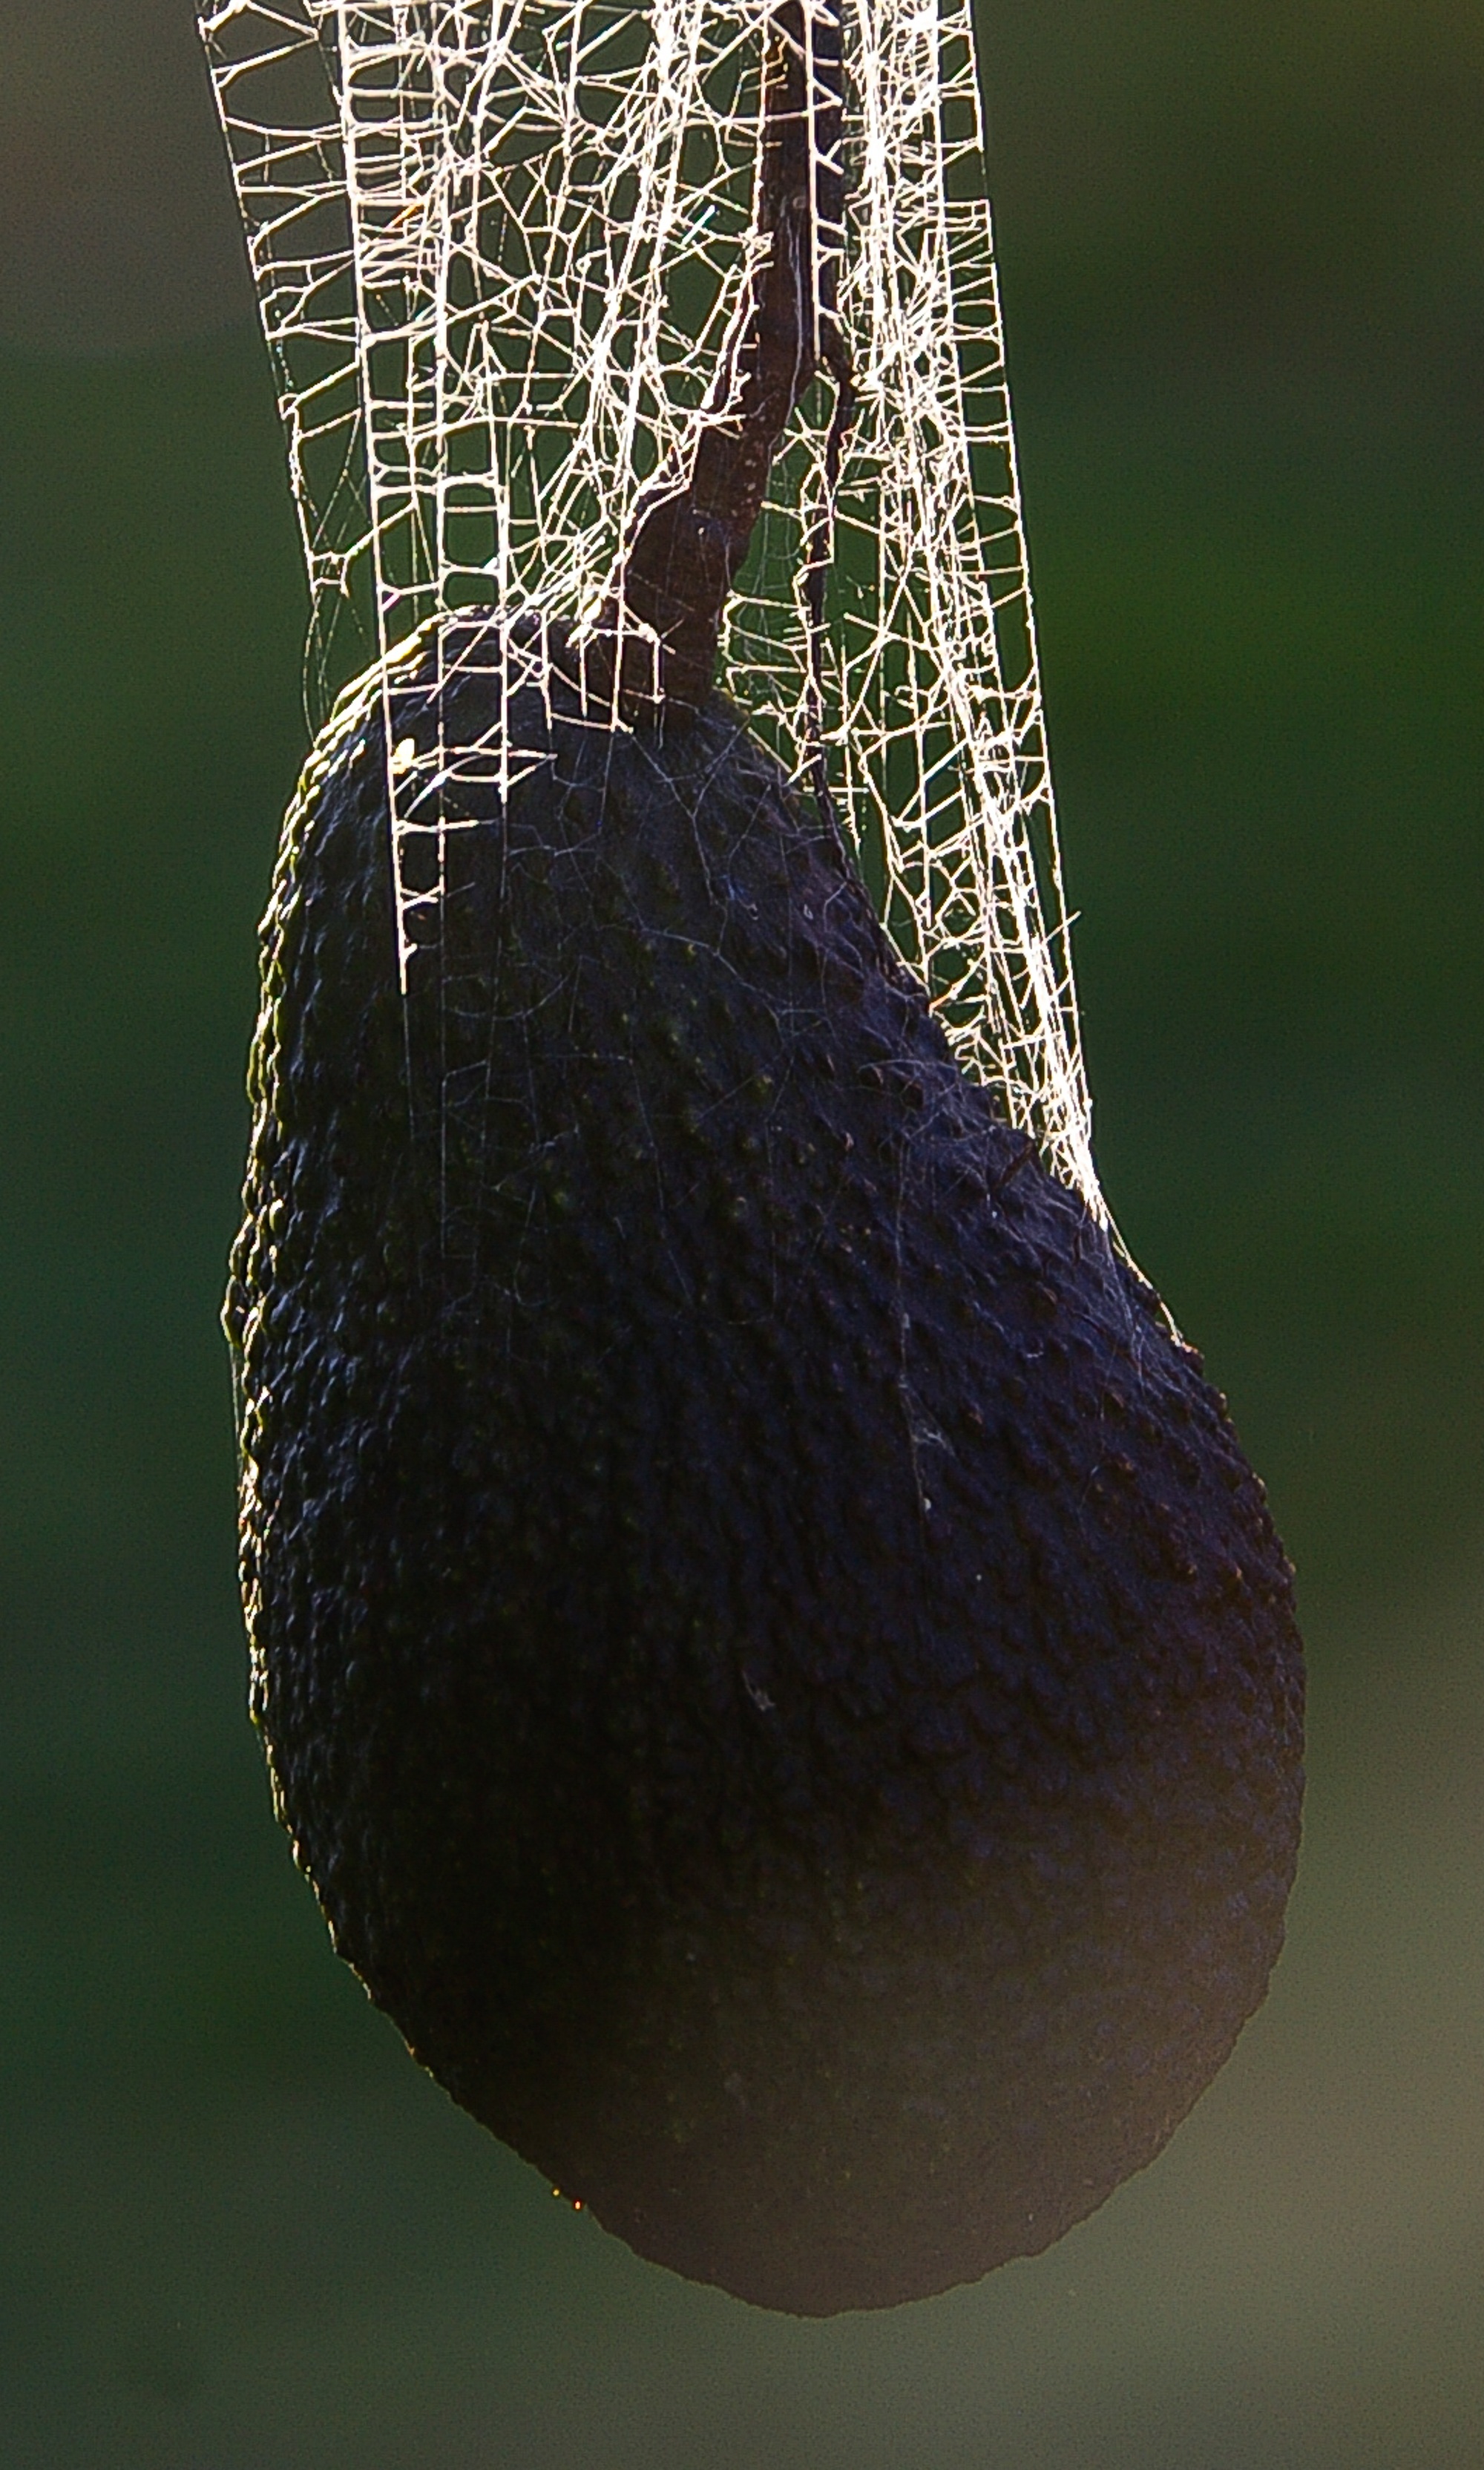
water, web, avocado, cobweb, close up, spider, trap, tangle, macro photography, organism, spider's web